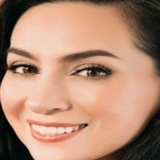
ca sĩ Phi Nhung